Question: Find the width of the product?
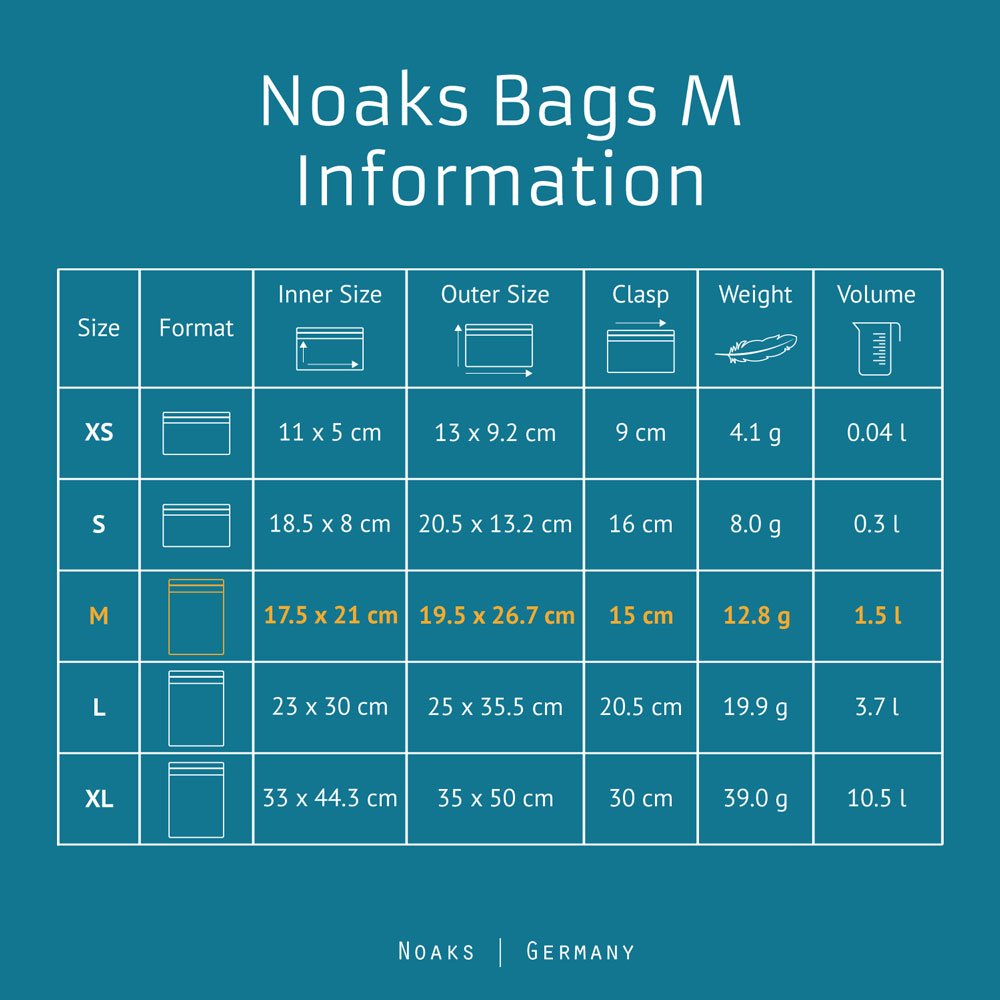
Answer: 4.1 centimetre